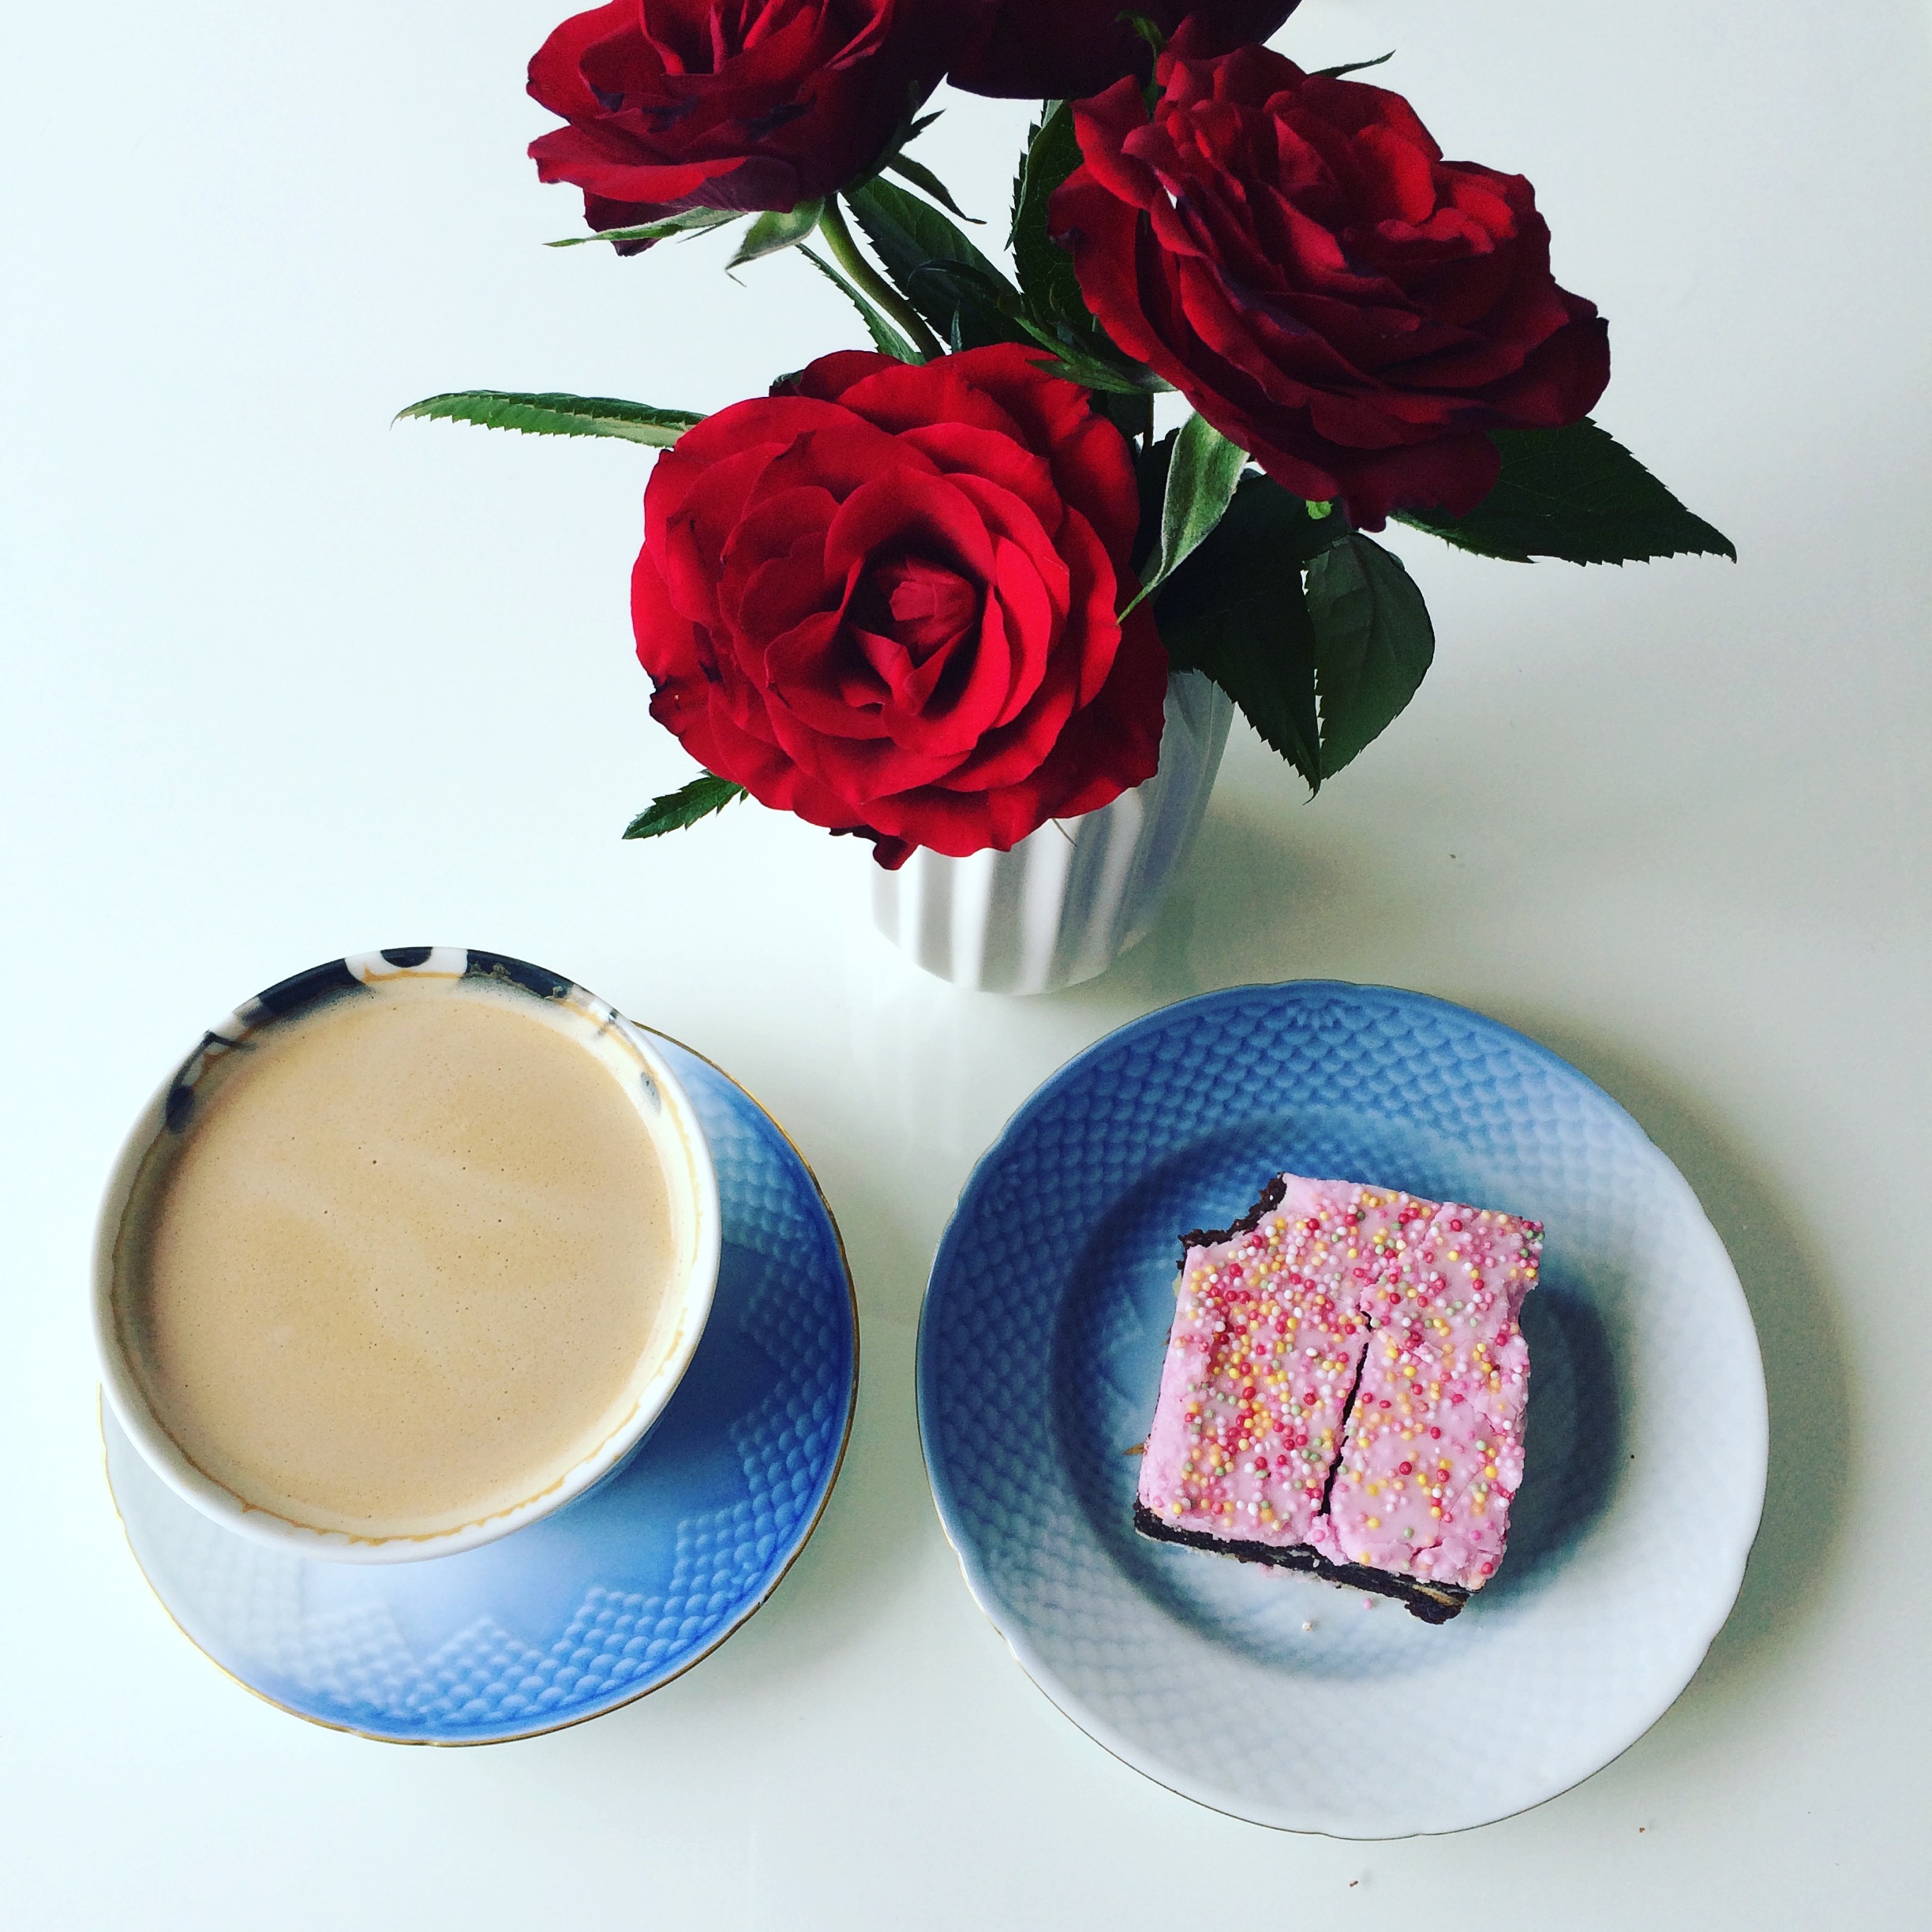
coffee, plant, flower, petal, food, produce, pink, cake, material, roses, flowering plant, land plant